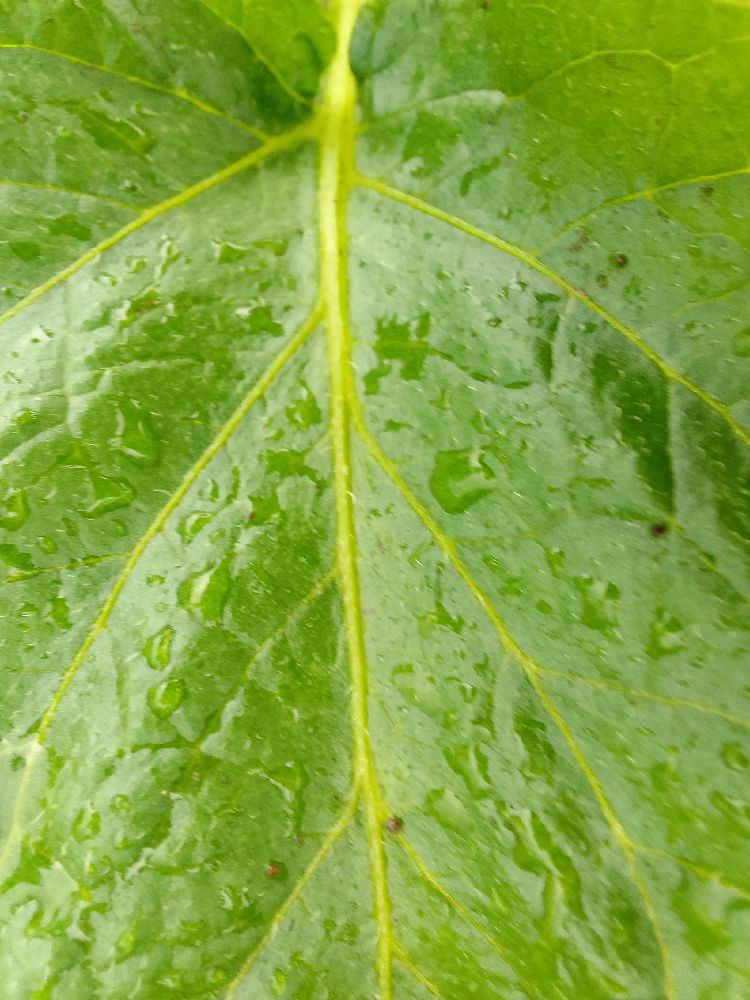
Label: Healthy